Late Middle Ages

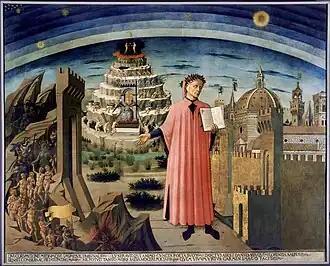
Dante as portrayed by Domenico di Michelino, from a fresco painted in 1465

A precursor to Renaissance art can be seen already in the early 14th-century works of Giotto. Giotto was the first painter since antiquity to attempt the representation of three-dimensional reality and endow his characters with true human emotions. The most important developments, however, came in 15th-century Florence. The affluence of the merchant class allowed extensive patronage of the arts, and foremost among the patrons were the Medici.